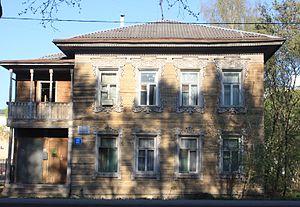
L'architecture en bois de Vologda, désigne un ensemble de styles et de tendances de l'architecture de Vologda de la fin du XVIIIᵉ siècle au premier quart du XXᵉ siècle. Ce riche patrimoine architectural en bois de la ville de Vologda est bien conservé. C'est un bel exemple d'architecture urbaine russe en bois. En ce début du XXIᵉ siècle on y compte encore entre 105 et 170 édifices en bois. La ville présente les principaux types de maisons en bois datant du XIXᵉ siècle au début du XXᵉ siècle : des maisons de nobles, de marchands, de bourgeois. Quant aux styles représentés, on trouve le style classique, le style Empire, le style modern.